Midget submarine

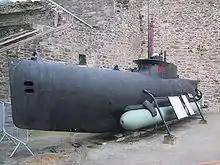
German midget submarine Seehund, with a torpedo

Most German midget submarines were developed late in World War II in an attempt to stop the Allied invasion of Europe and used later to disrupt its supply lines. As a result, the submarines mostly engaged in open water attacks rather than harbour penetration.